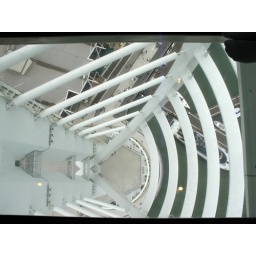
View from the glass floor up in the tower